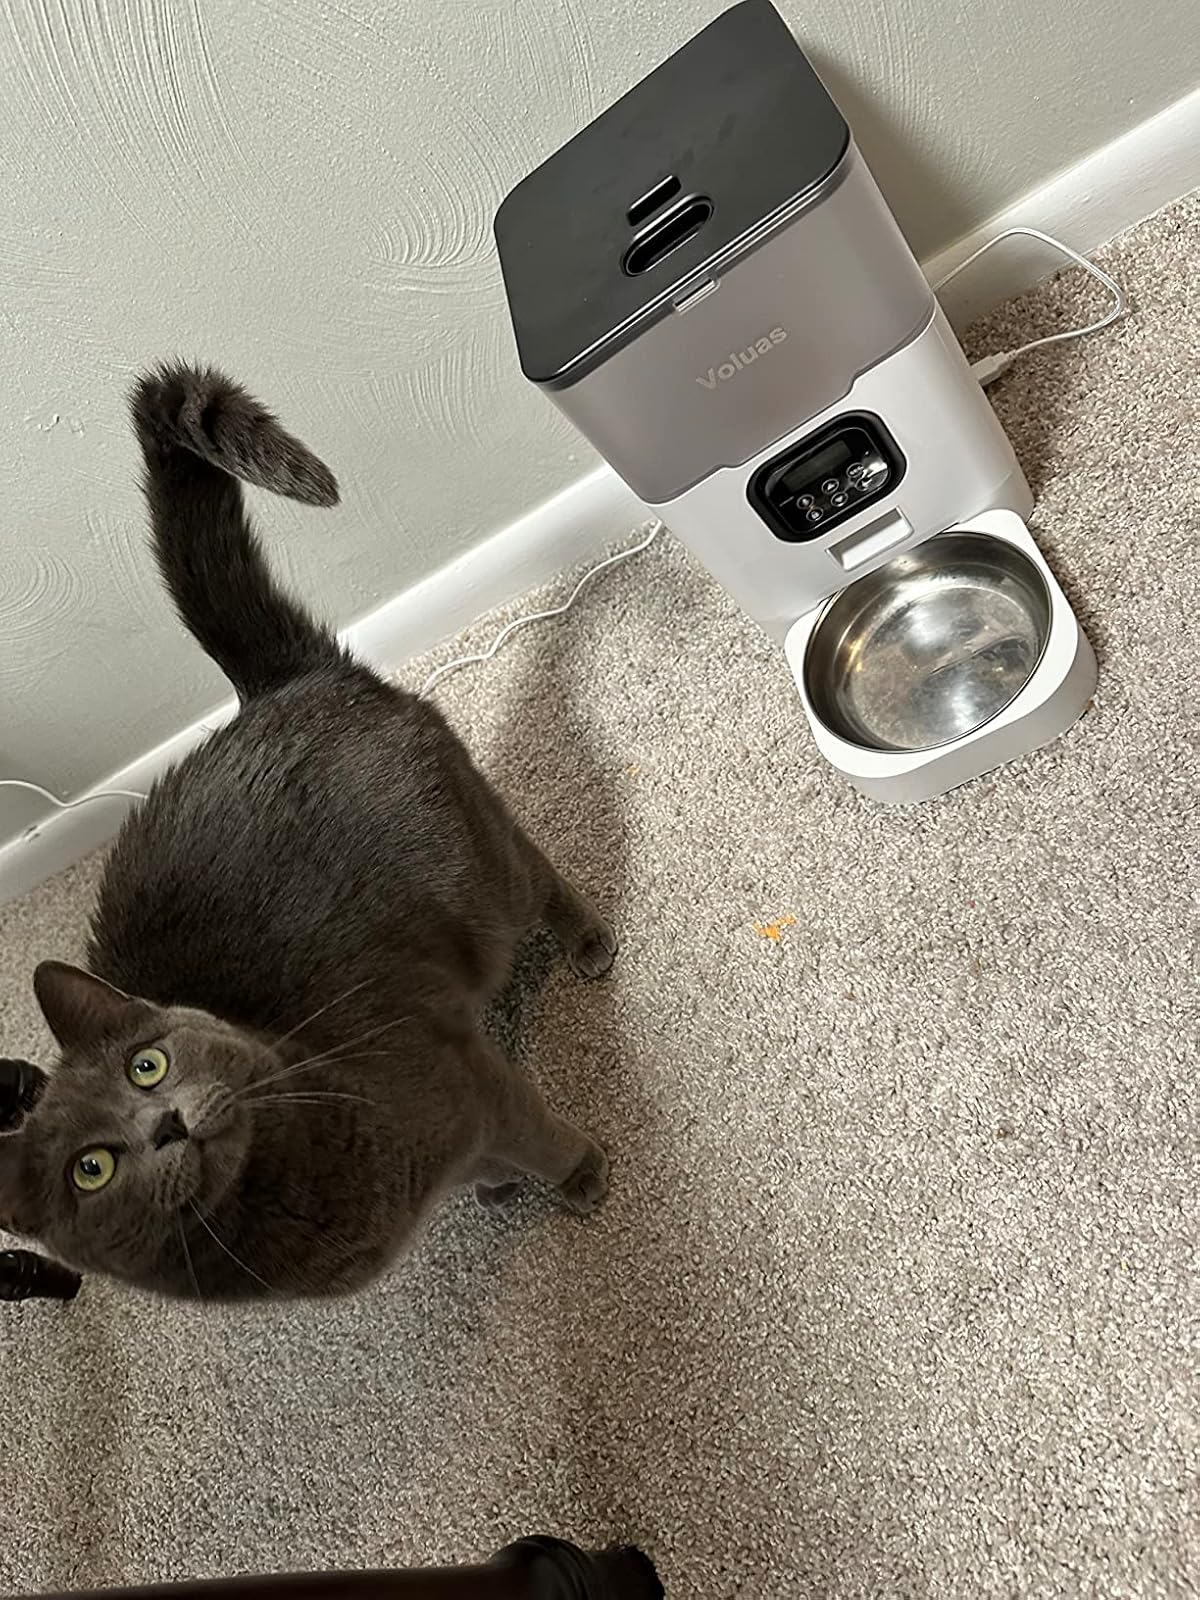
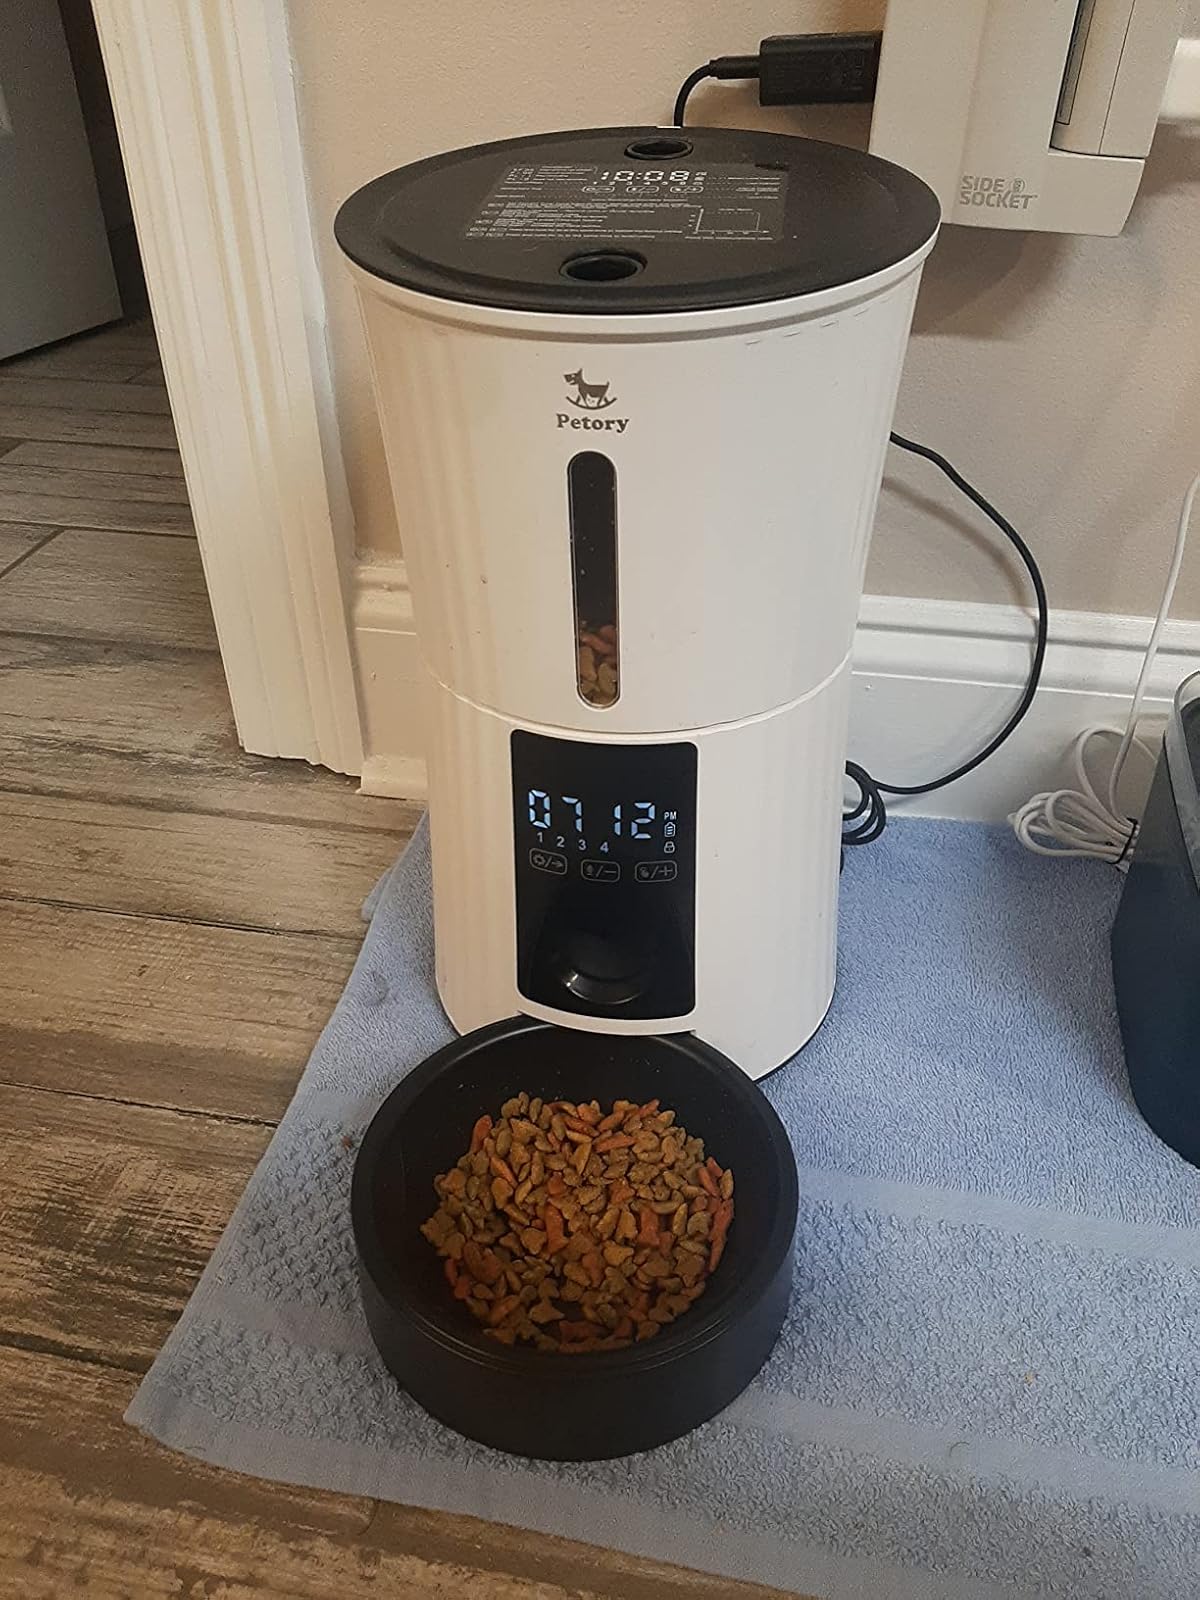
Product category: items_feeder
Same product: no